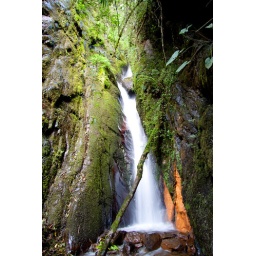
hike in cloud forest